2013–14 US Città di Palermo season

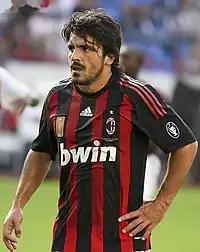
Gennaro Gattuso was appointed as Palermo head coach for the season, in his first full managerial role in career.

After completing the 2012–13 Serie A season in 18th place and being thus relegated into Serie B, club chairman Maurizio Zamparini announced the confirmation of Giorgio Perinetti as director of football and also stated his intention to keep Giuseppe Sannino as head coach in order to set an immediate attempt to return to the top flight. However, an agreement was not found between Sannino (who ultimately left Palermo to accept a head coaching role at Serie A's Chievo) and the "rosanero" club, and a search for a new head coach was started. Such search ended with the appointment of Gennaro Gattuso as new head coach; a former international midfielder, 2006 FIFA World Cup winner with Italy and UEFA Champions League winner with Milan among all things, Gattuso had only a short player-coach stint at FC Sion in the previous season in terms of managerial experience and his choice was hailed with surprise.